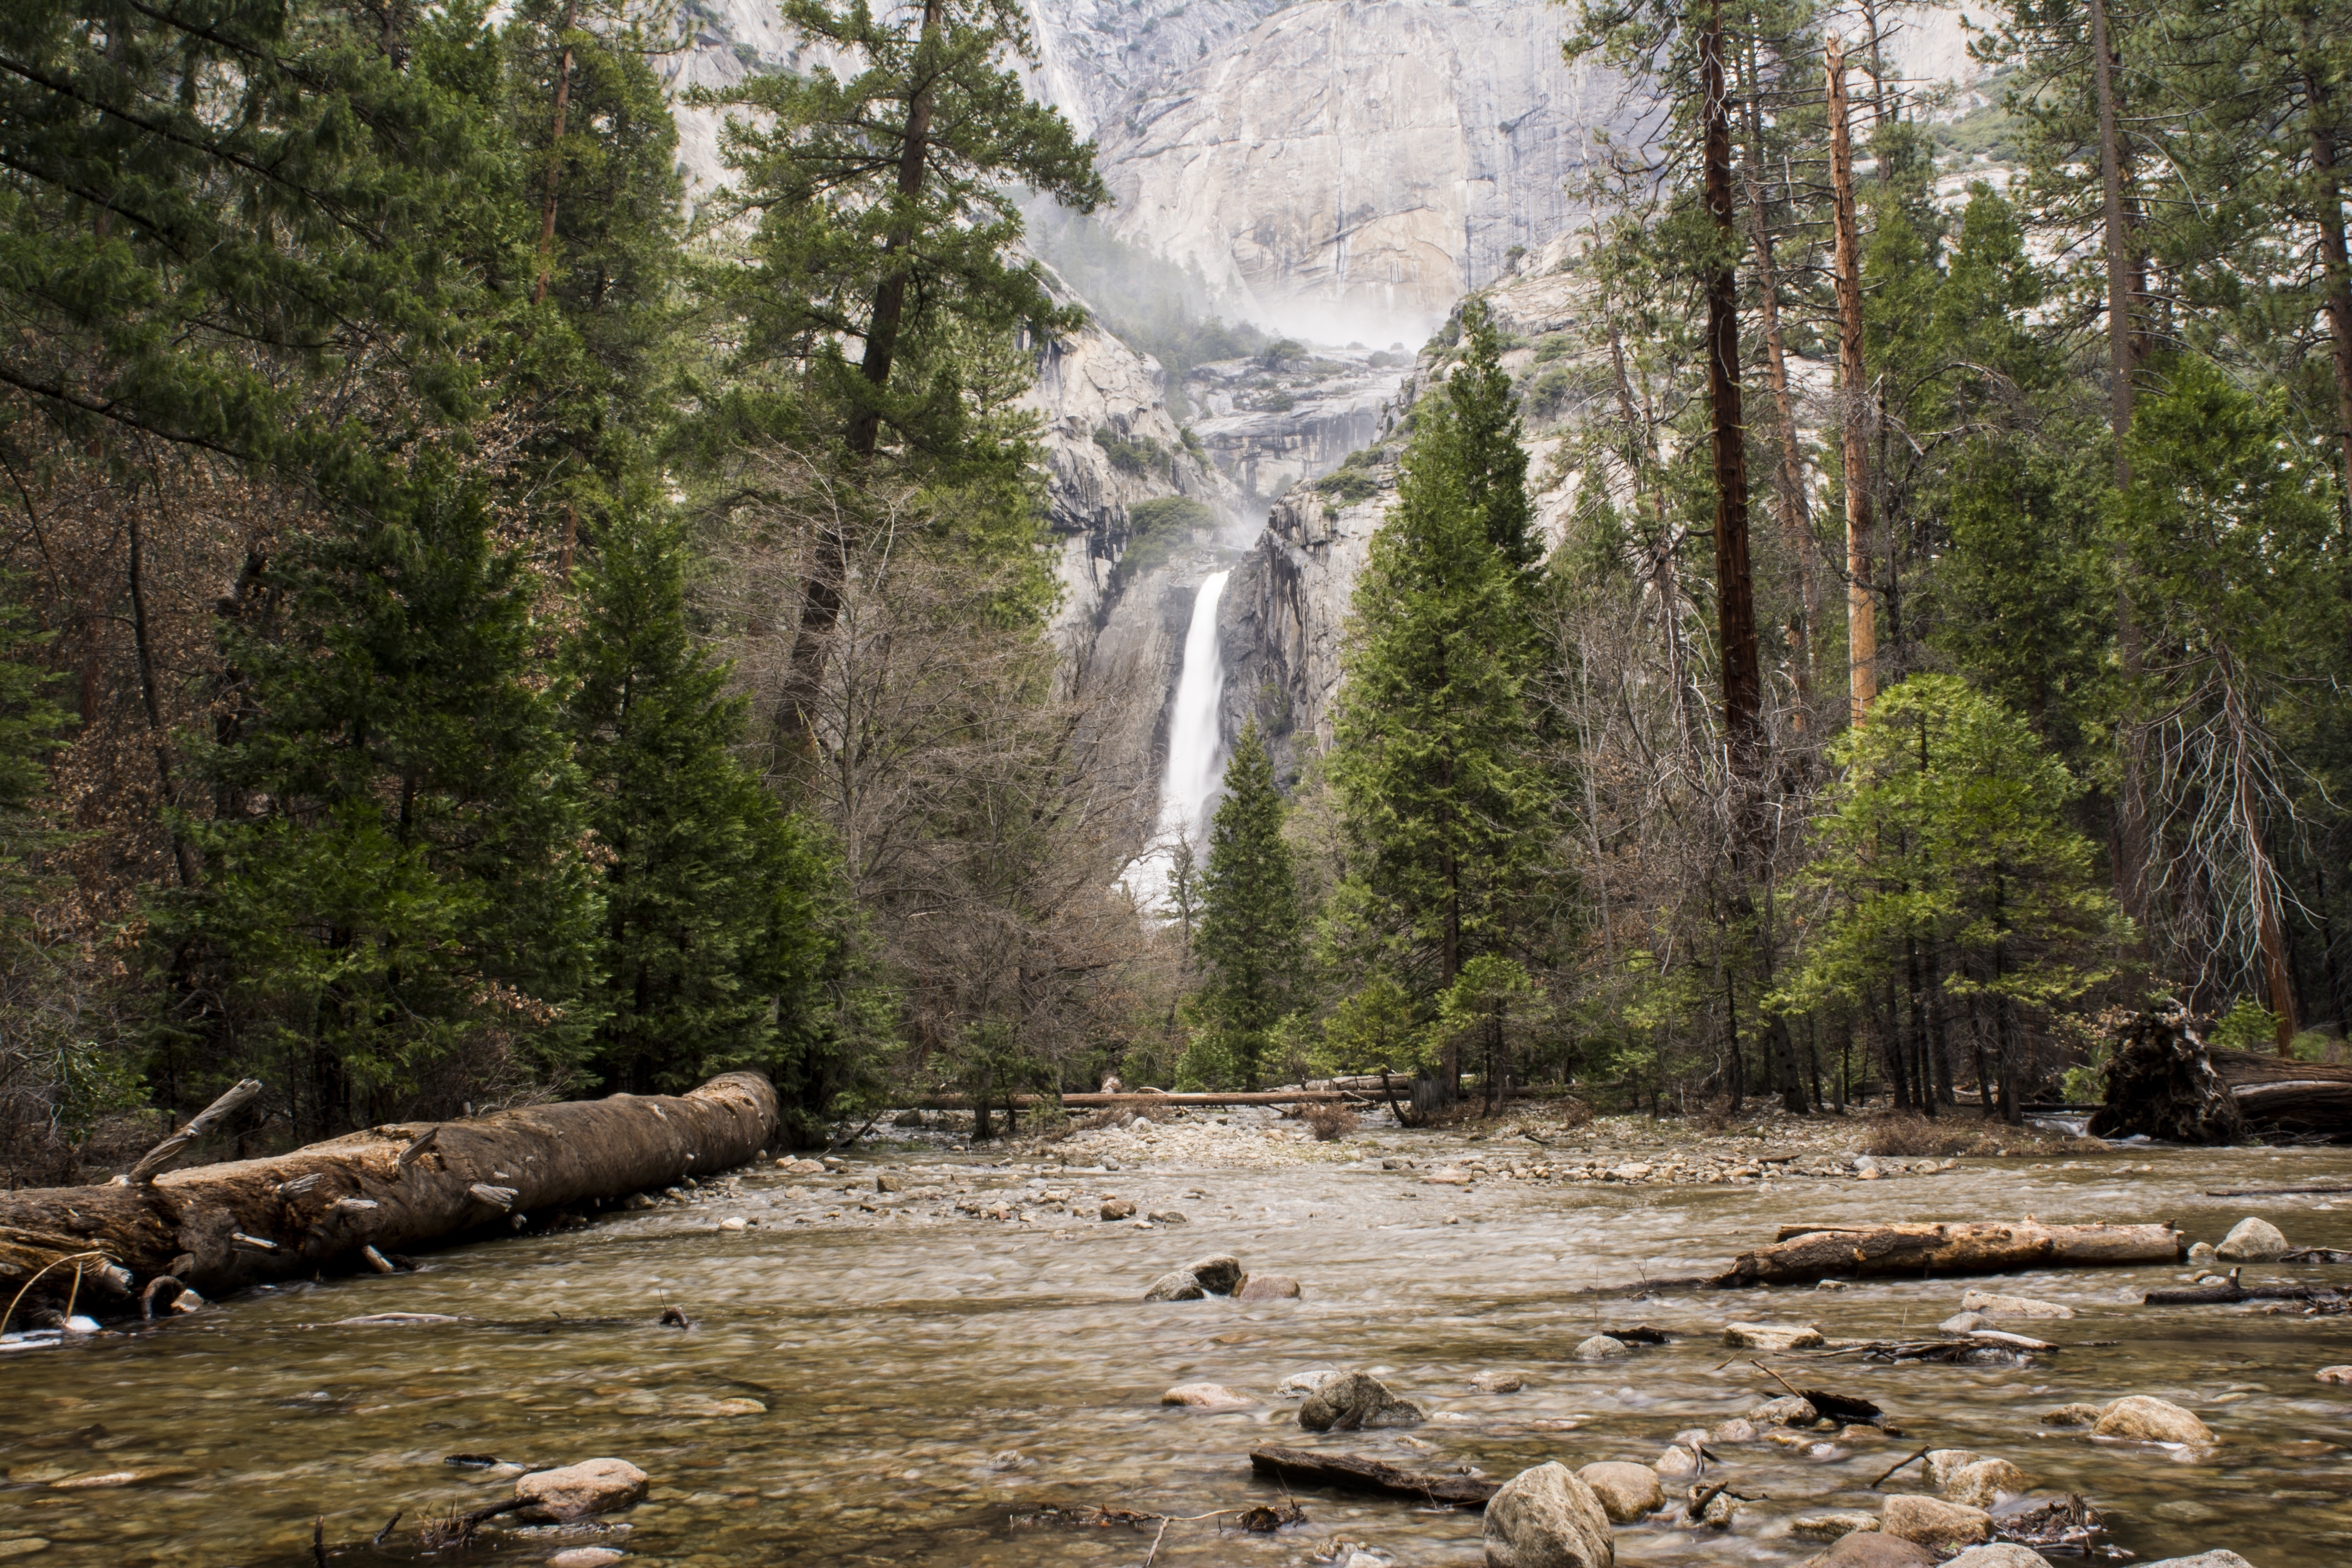
tree, water, nature, forest, waterfall, wilderness, river, stream, autumn, national park, body of water, trees, rainforest, woodland, water feature